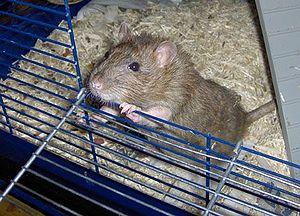
L’enrichissement environnemental étudie comment le cerveau est affecté par la stimulation de ses centres de perception causé par tout ce qui l'entoure. Le cerveau, dans un environnement plus riche et stimulant, a un nombre plus important de synapses, et les dendrites dans lesquelles elles résident sont plus complexes. Cet effet est d'autant plus important durant la phase de neurodéveloppement, mais persiste néanmoins à un degré moindre pendant l'âge adulte. Cette augmentation de synapses génère également une activité synaptique plus importante, ce qui augmente également la taille et le nombre des cellules gliales actrices de l'influx nerveux. La vascularisation augmente également et fournit donc aux neurones et aux cellules gliales plus d'énergie. La neuropile a donc plus d'expansion et rend le cortex cérébral plus épais. Il peut alors également se créer plus de neurones.